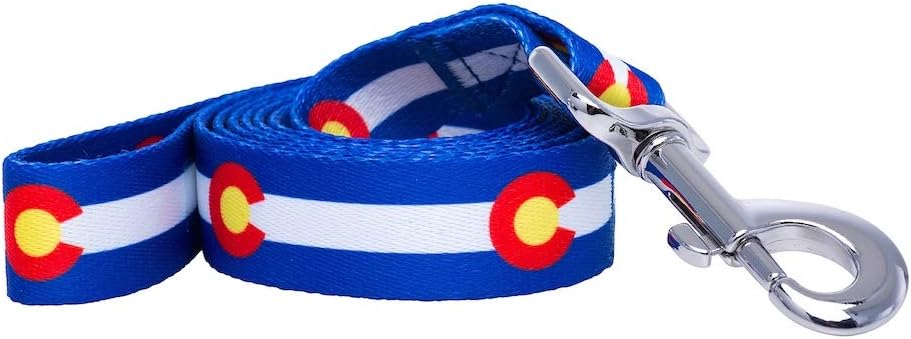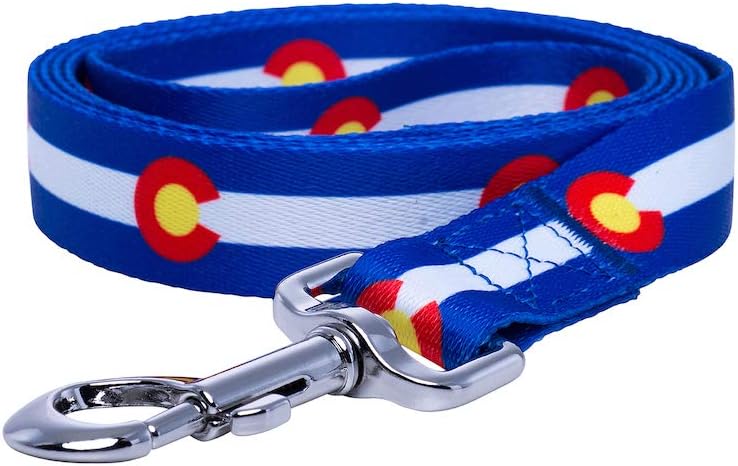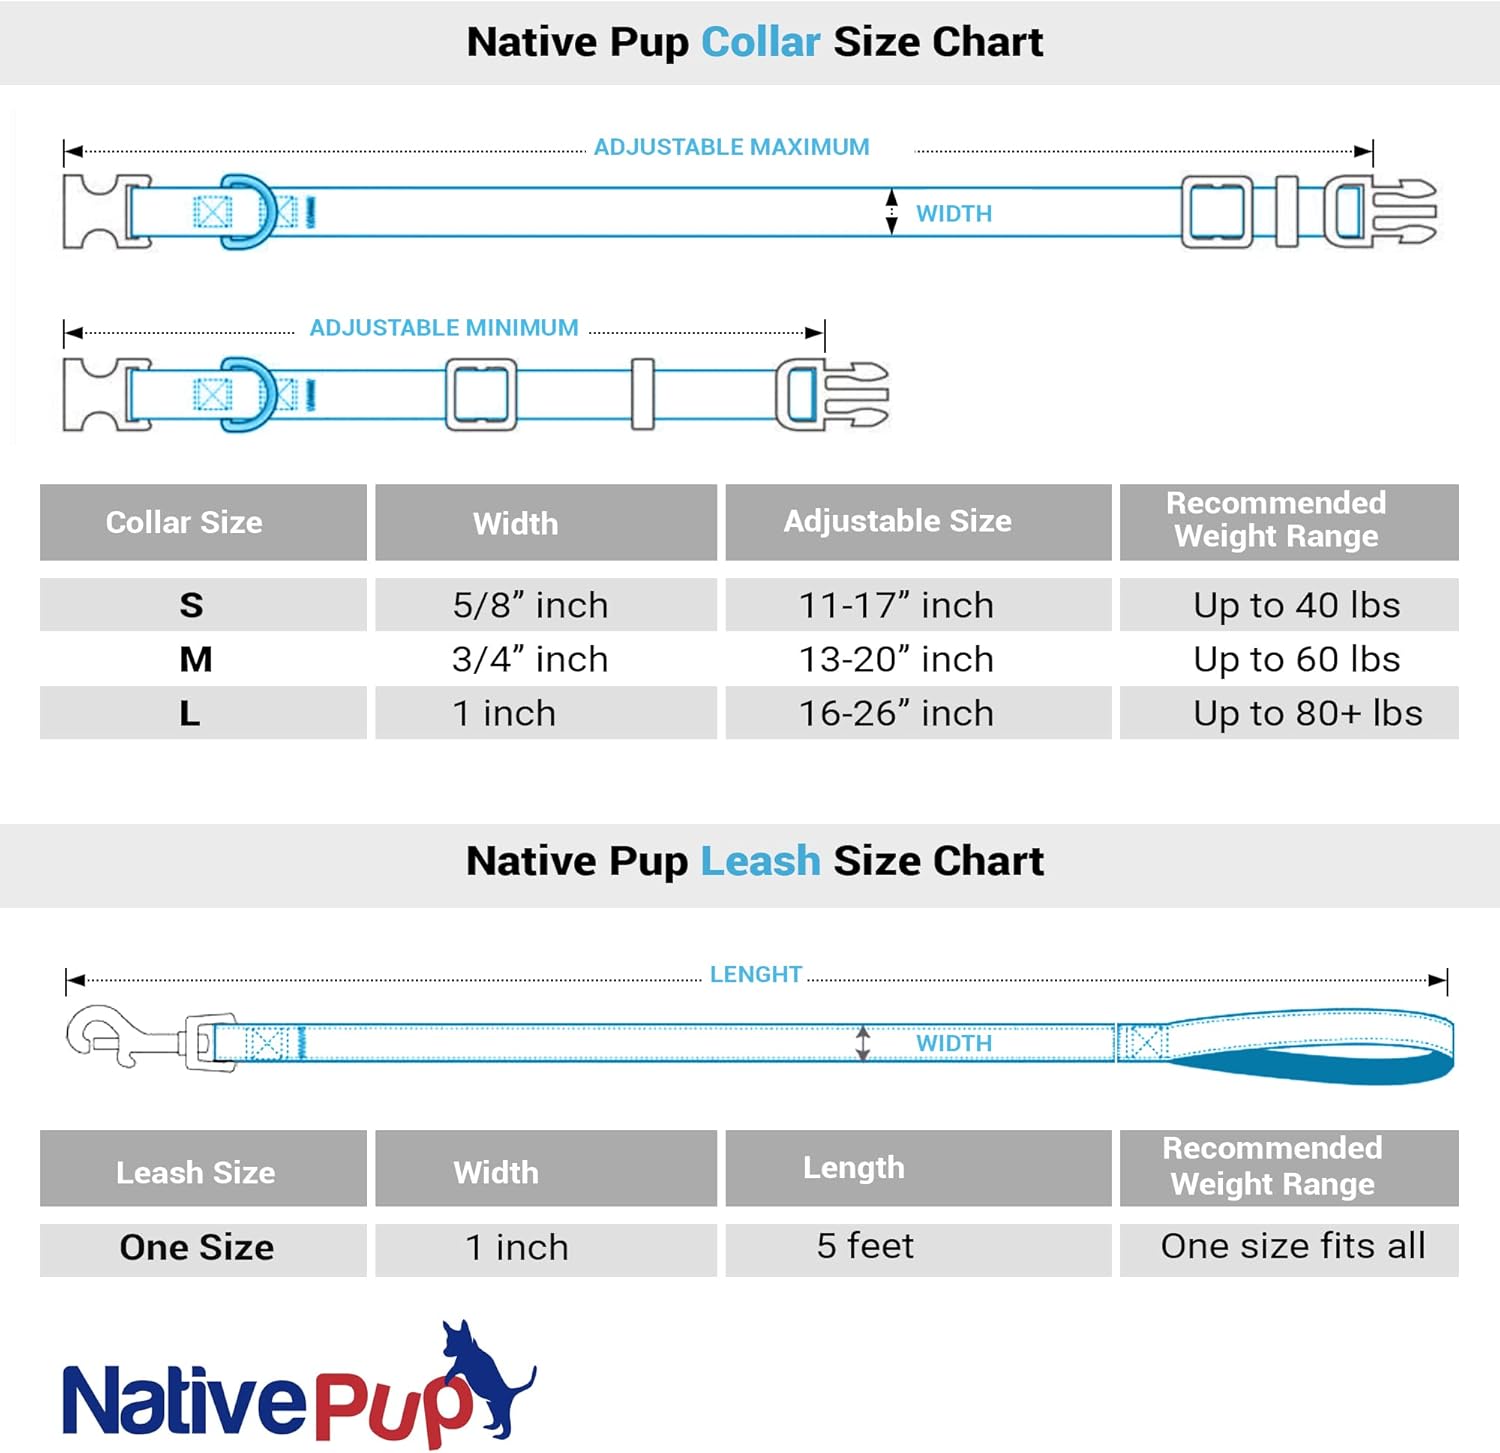
Native Pup Colorado Flag Dog Leash (Colorado Blue)
Category: Pet Supplies
Colorado Flag Dog Leash
Features: 5 FOOT LONG COLORADO FLAG DOG LEASH | SHOW YOUR STATE PRIDE: Go ahead and make your friends jealous, stop strangers on the street or pickup ladies at the dog park. Everyone’s going to be asking where you got that sweet Colorado Flag Dog Leash from. | DURABLE: These leashes are made of durable polyester that’s impossible to tear. A strong metal clasp will easily secure to any collar or harness. | VIBRANT COLORS: These leashes beautifully capture the Colorado city flag in a repeating pattern.